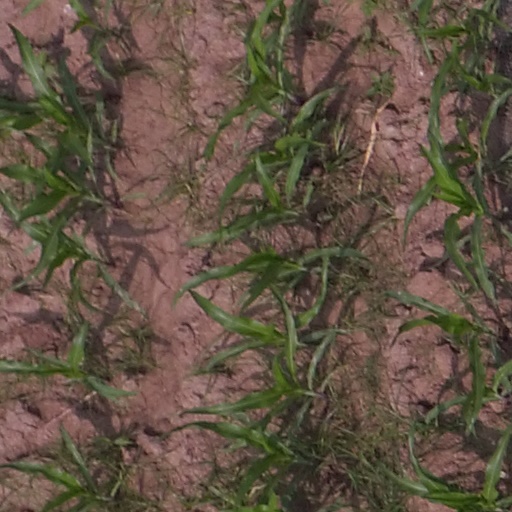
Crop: maize; corn